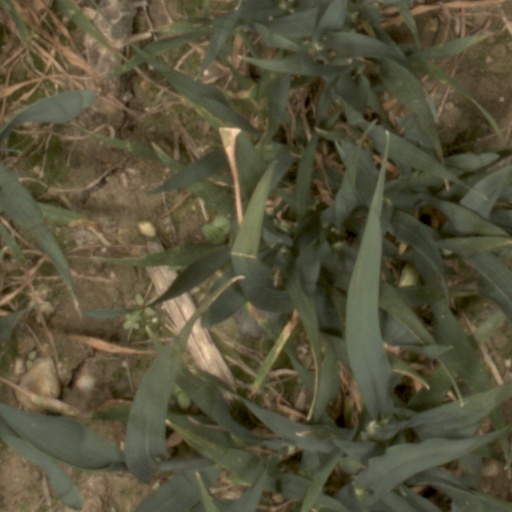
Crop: wheat